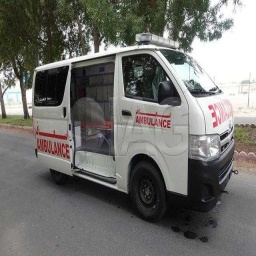
Label: ambulance